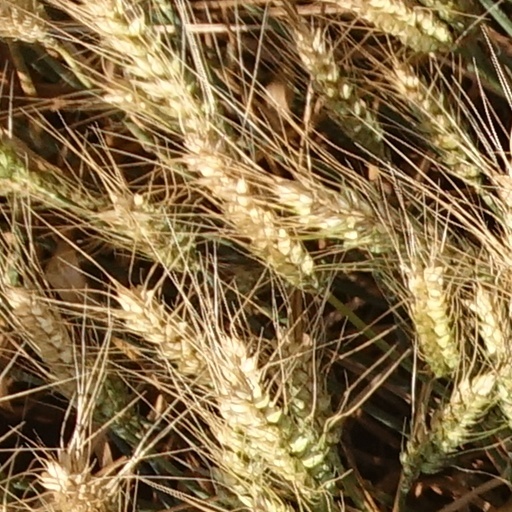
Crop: wheat